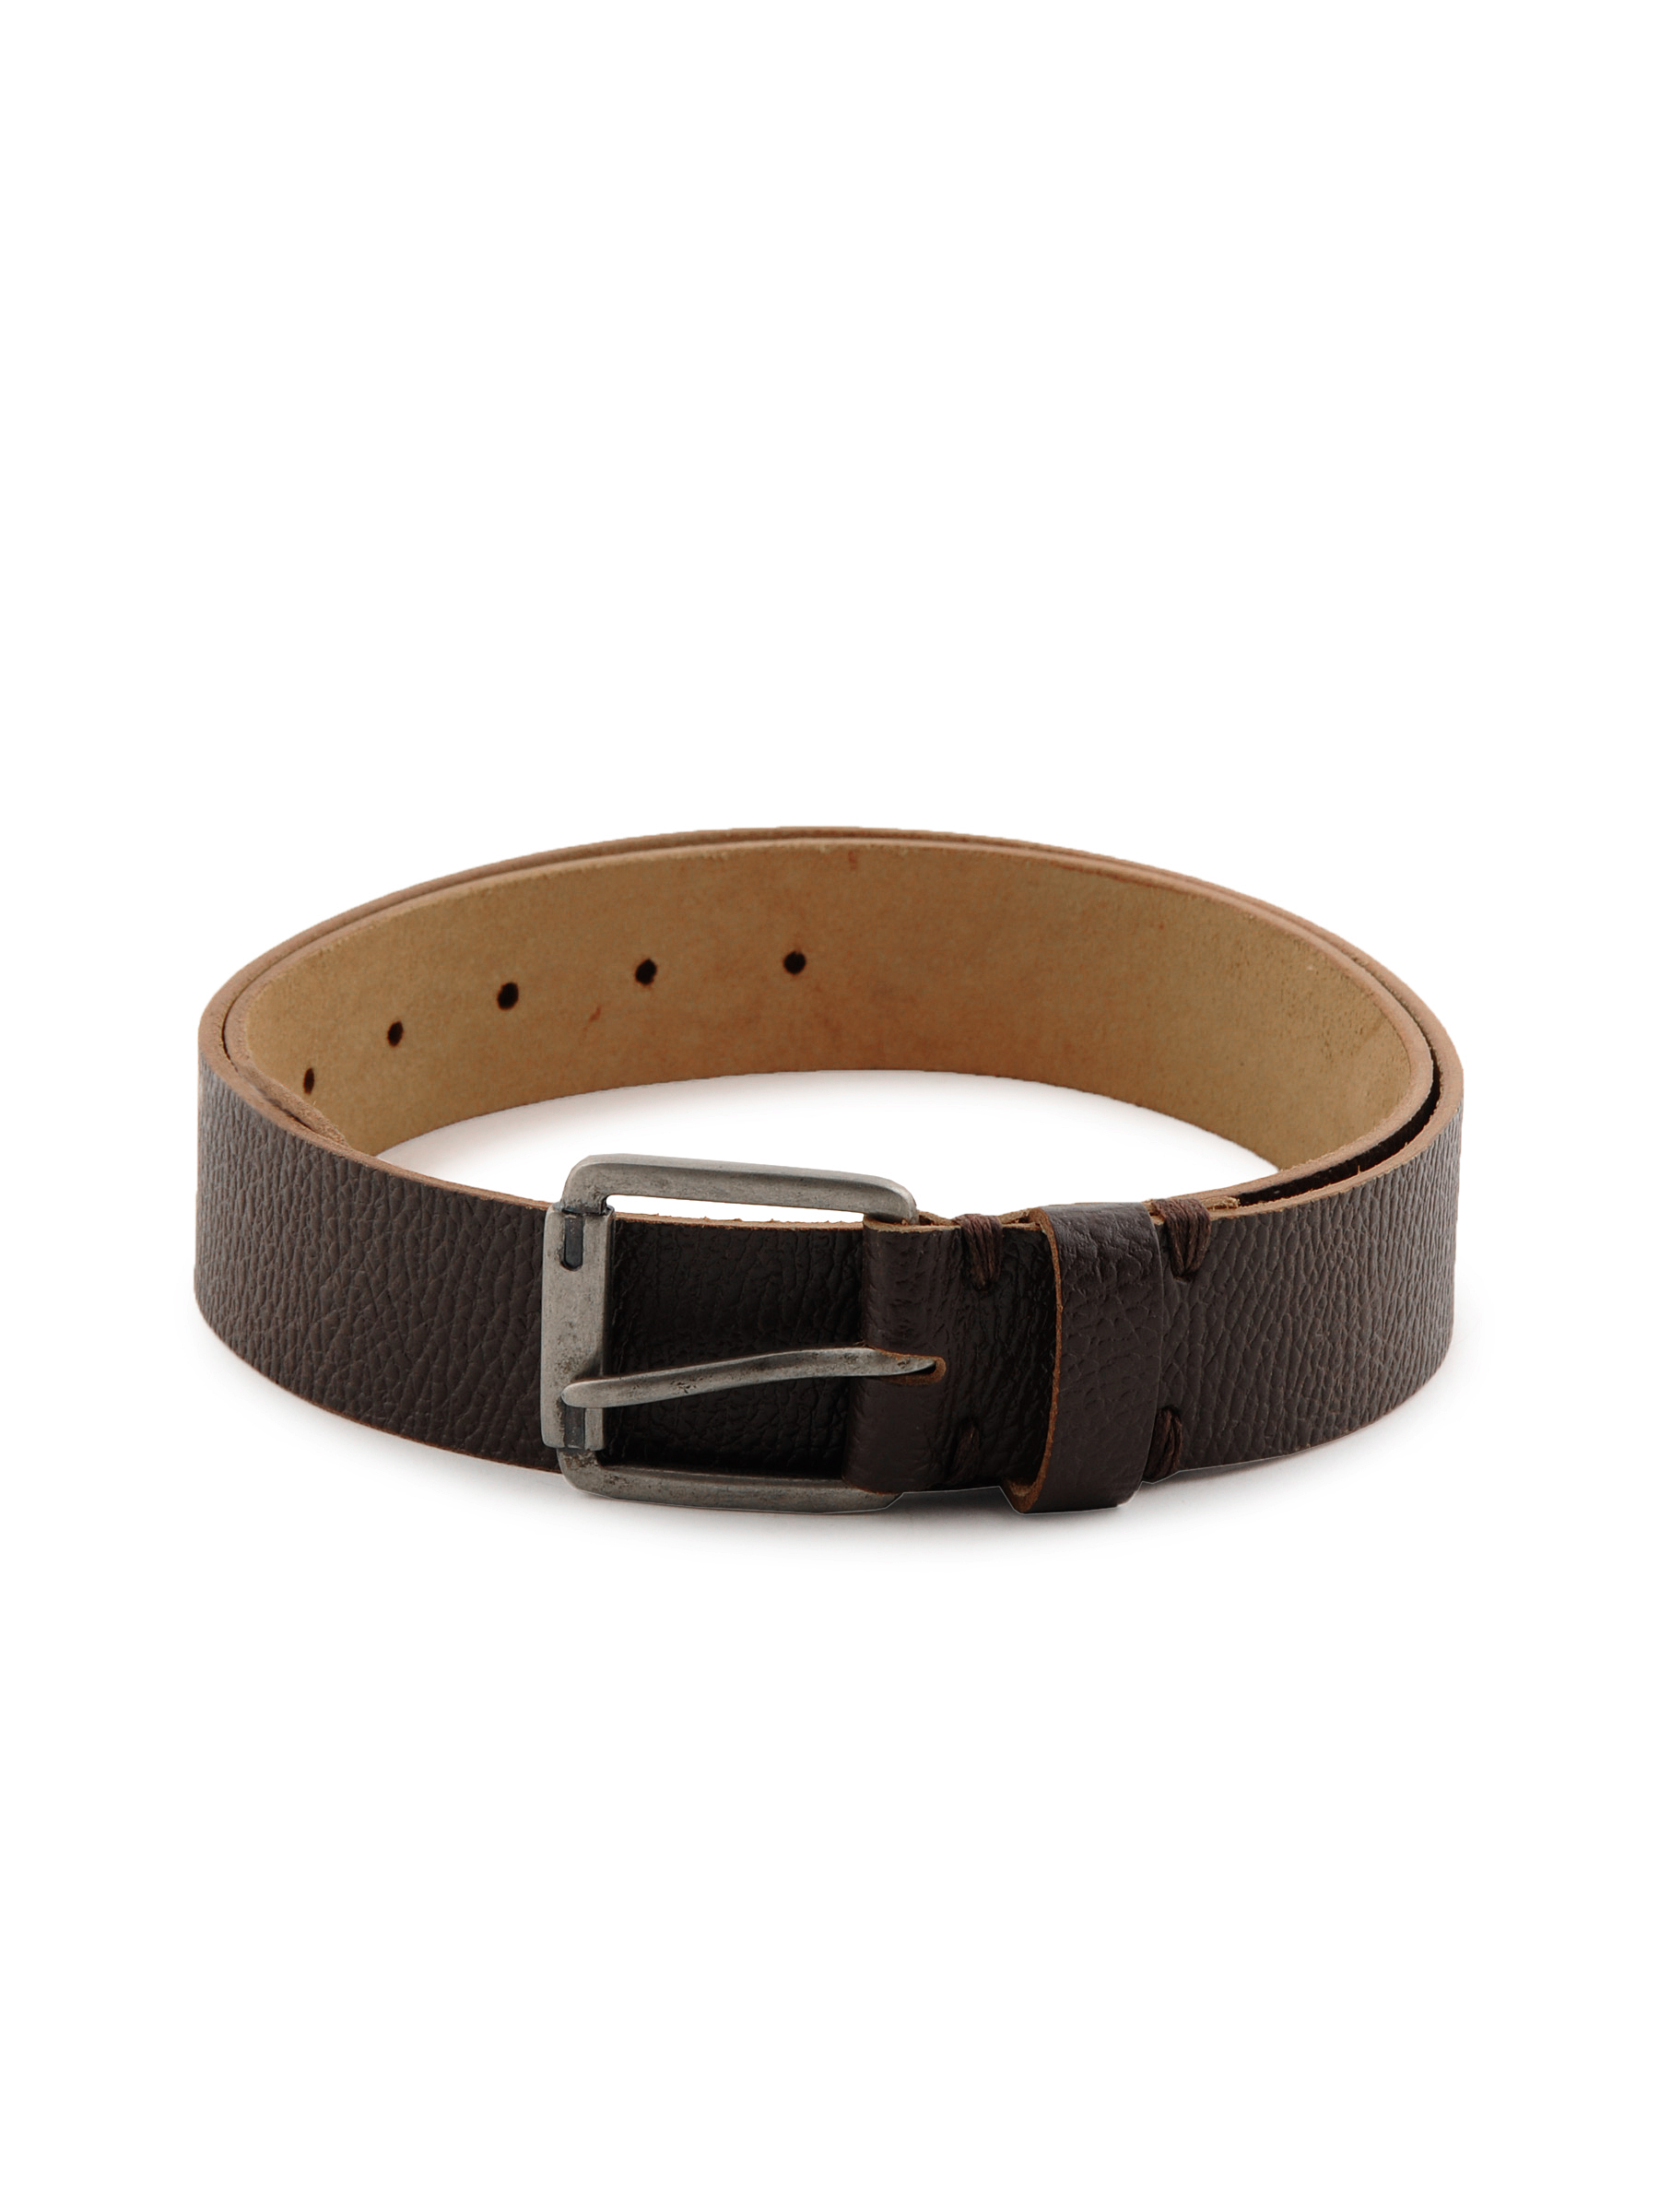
Lee Men Leather Brown Belt
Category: Accessories / Belts / Belts
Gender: Men
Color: Brown
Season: Summer 2011
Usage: Casual